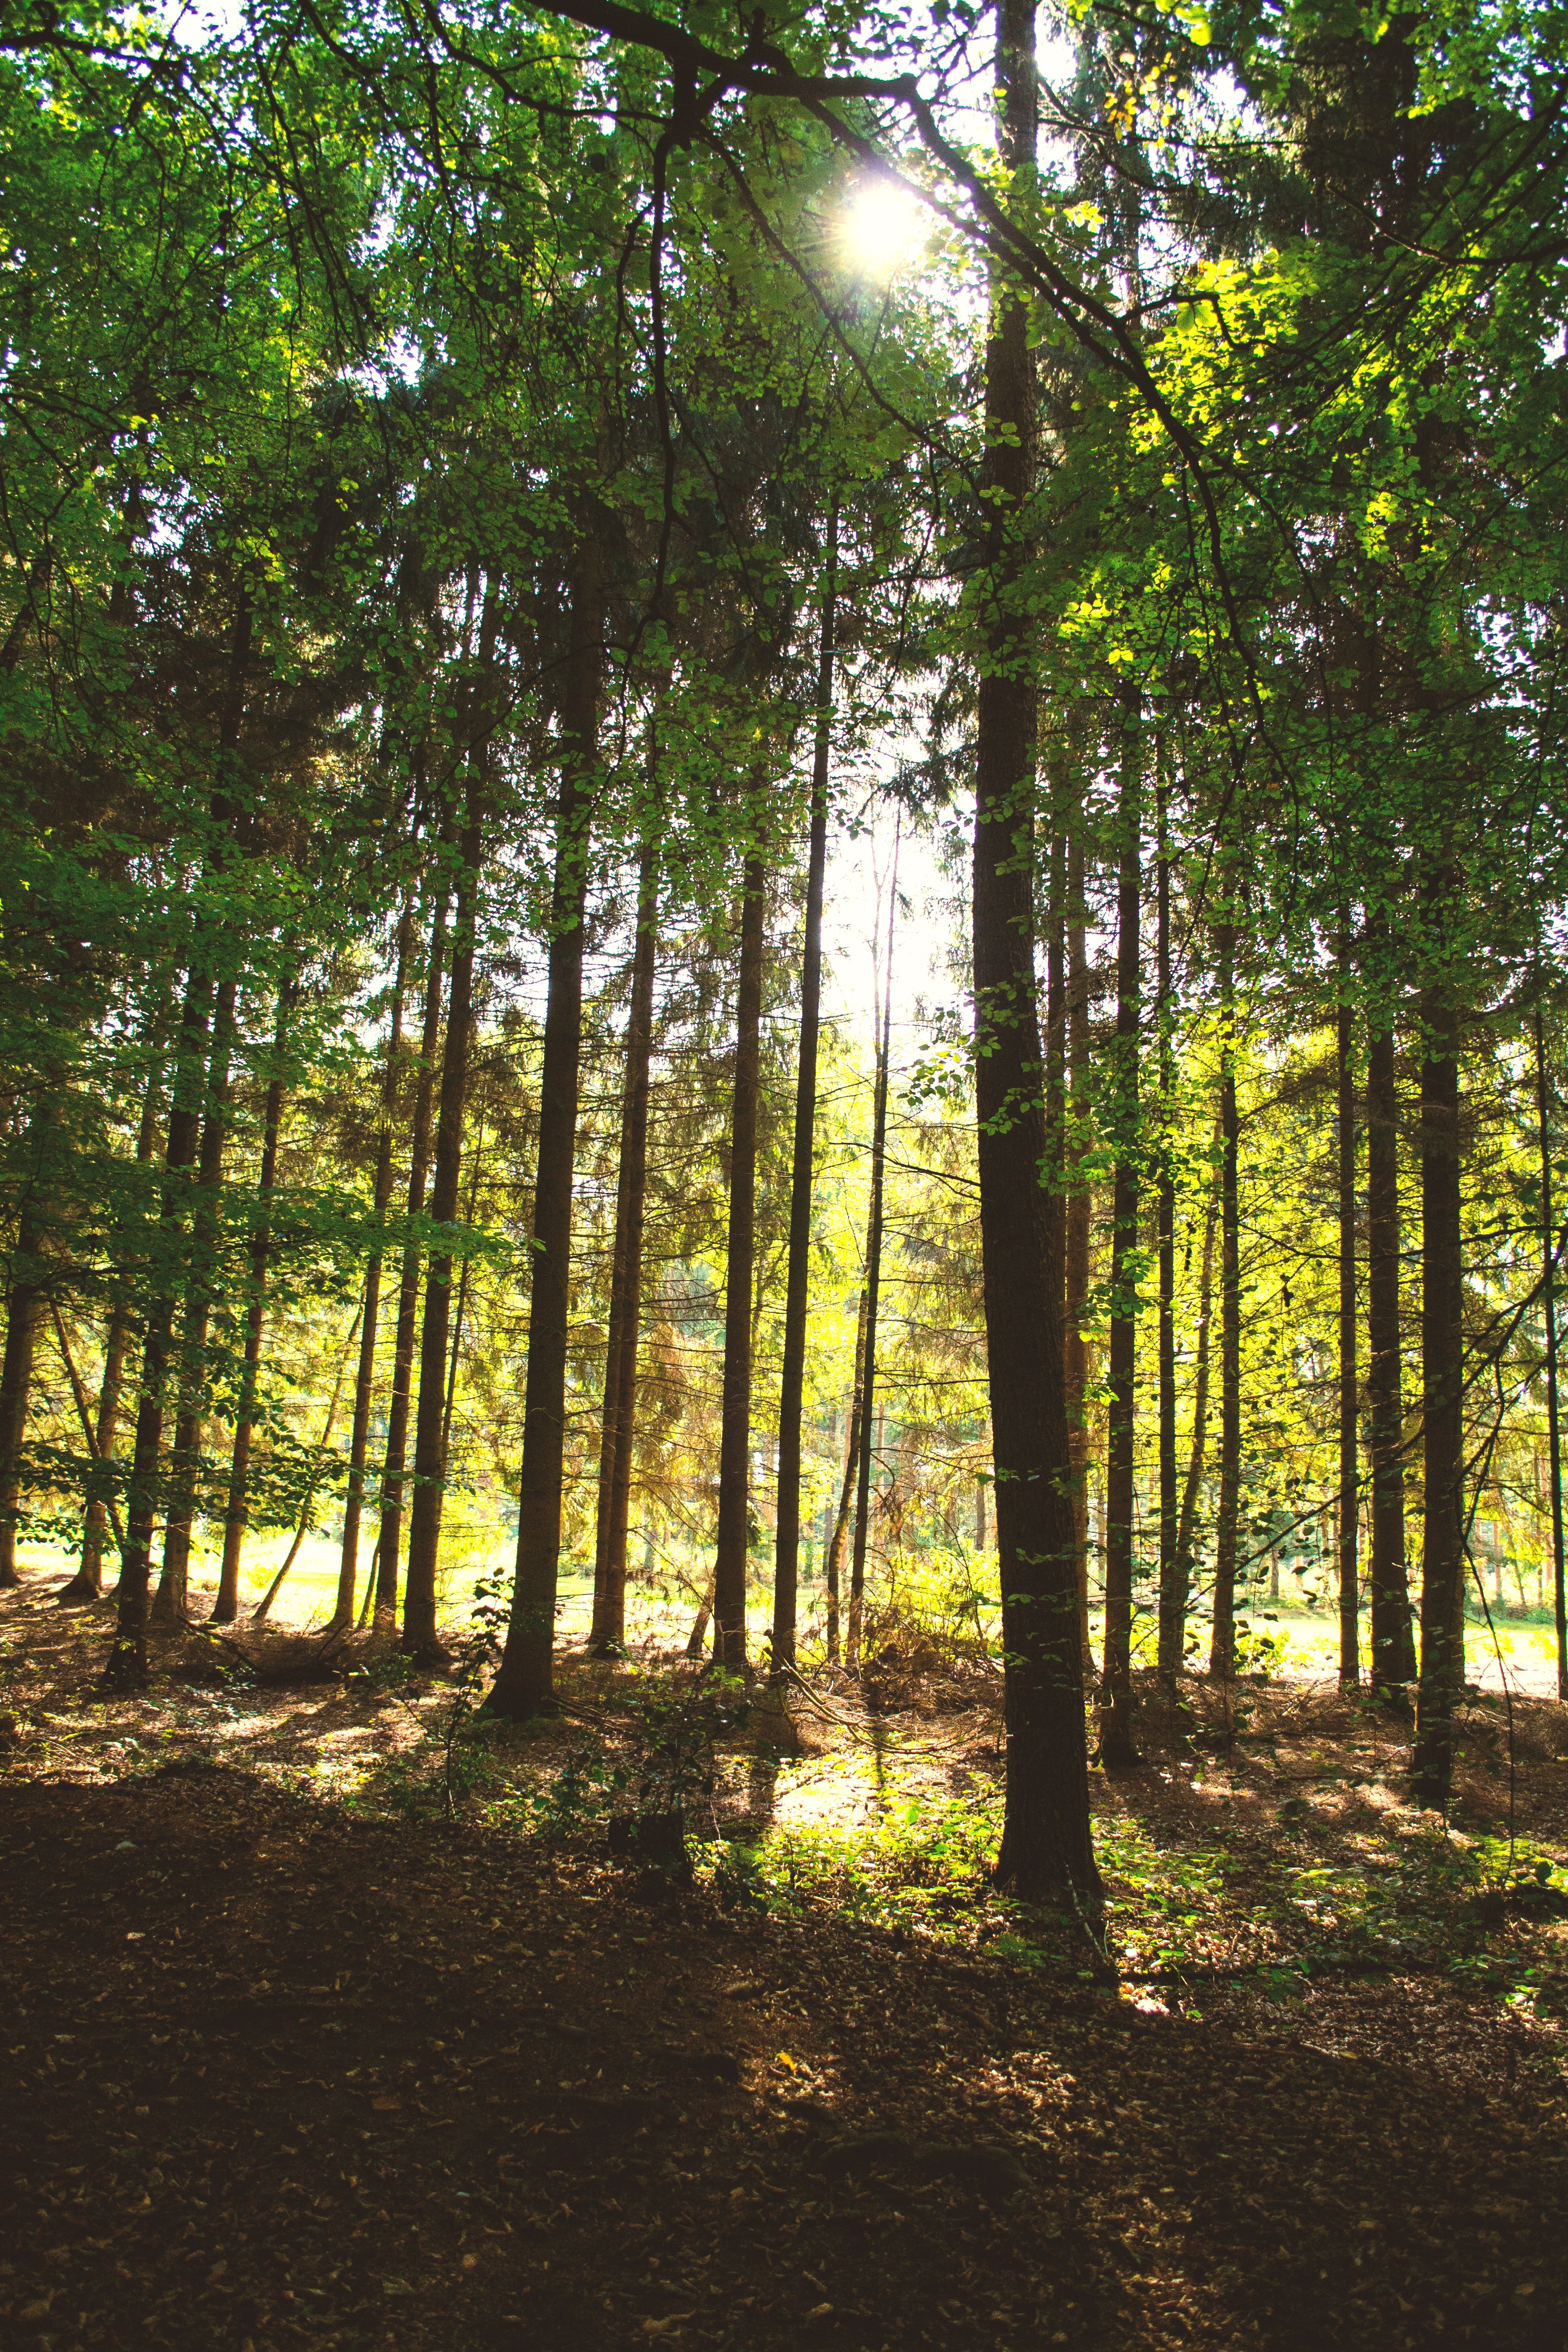
tree, nature, forest, outdoor, plant, wood, sunlight, leaf, trunk, natural, autumn, season, branches, deciduous, grove, woodland, habitat, ecosystem, natural environment, woody plant, temperate broadleaf and mixed forest